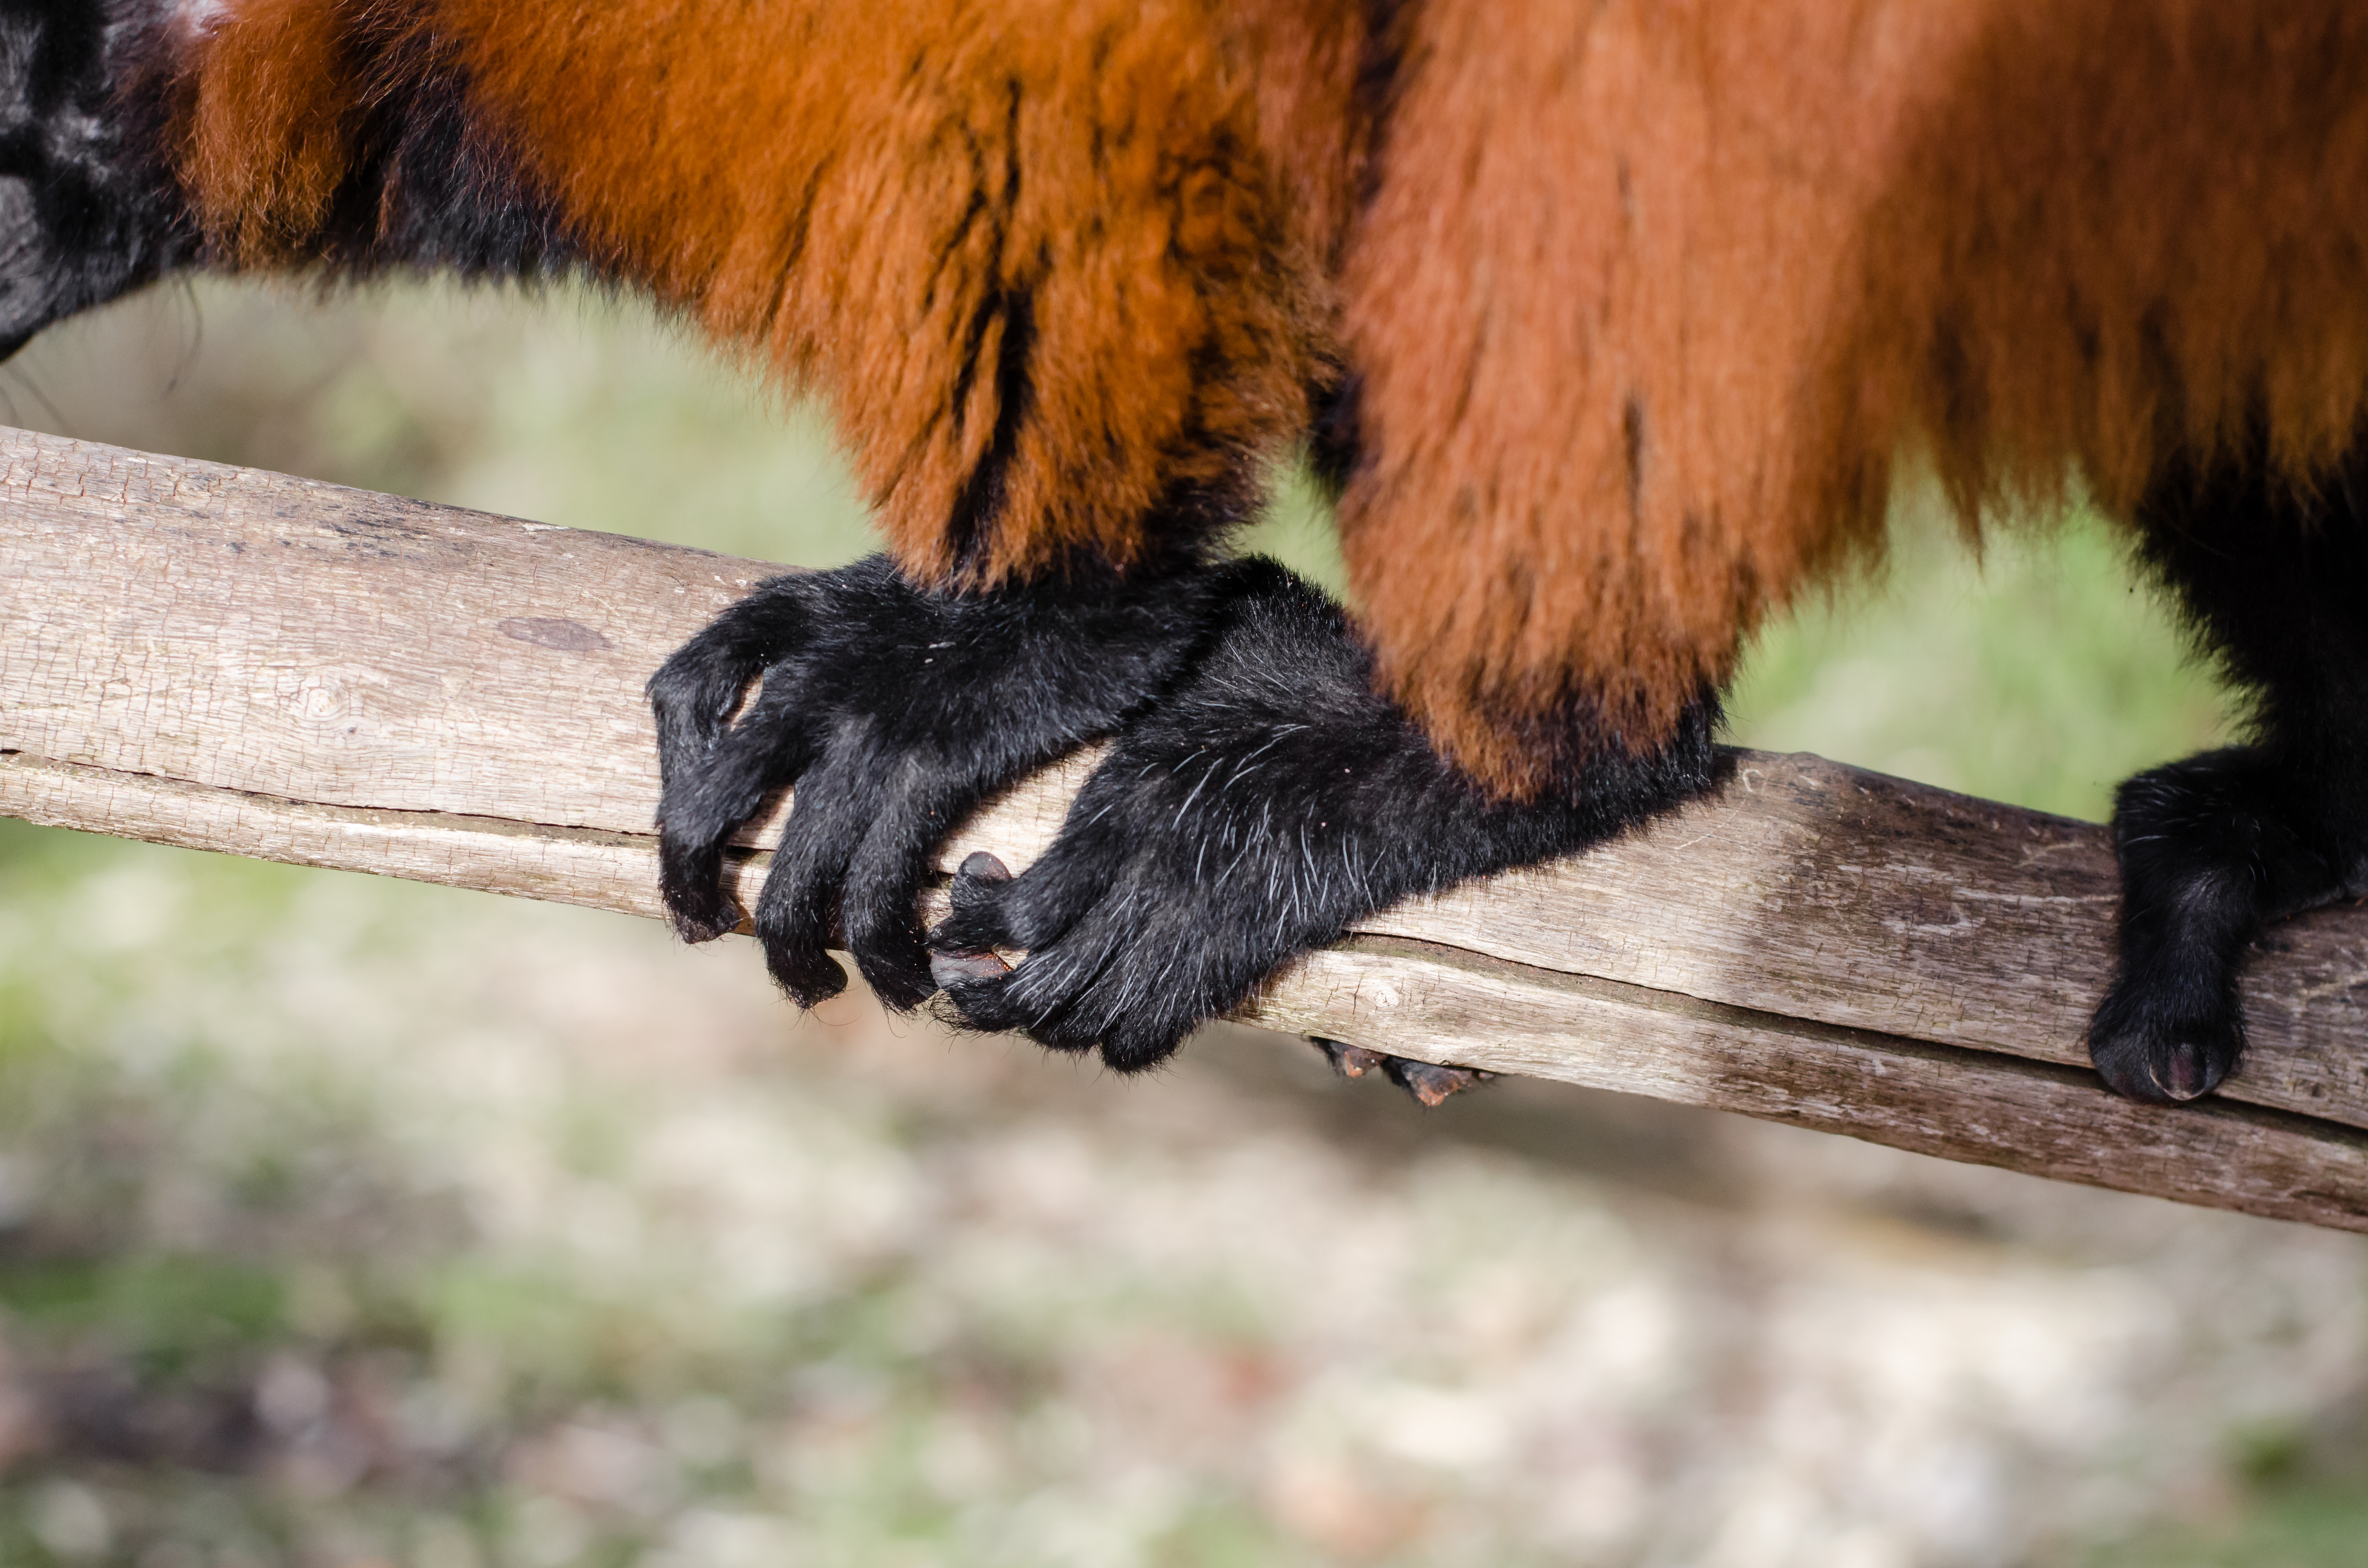
bokeh, feet, cute, wildlife, zoo, red, mammal, nikon, fauna, close up, eyes, hands, madagascar, zoom, germany, deutschland, augen, adorable, lemur, d7000, roter, niedlich, tierpark, madagaskar, ruffed, vari, lemuren, gelsenkirchen, erlebniswelt, fuse, h nde